Amber Heard

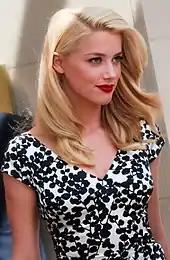
Heard at the 2009 Toronto International Film Festival

Heard gained mainstream recognition in 2008 with supporting roles in the Judd Apatow-produced stoner comedy "Pineapple Express" and the martial arts drama "Never Back Down". She also appeared as part of an ensemble cast in an adaptation of Bret Easton Ellis's novel "The Informers" (2008). The following year, Heard starred in "The Joneses" (2009) opposite David Duchovny and Demi Moore; "Variety" wrote that Heard "more or less steals the show" from Moore. Outside a brief appearance in the box office hit "Zombieland" (2009), Heard's other films during this time were either independent films that received only limited theatrical release—"ExTerminators" (2009), "The River Why" (2010), "And Soon the Darkness" (2010)—or critically panned horror films—"The Stepfather" (2009), "The Ward".